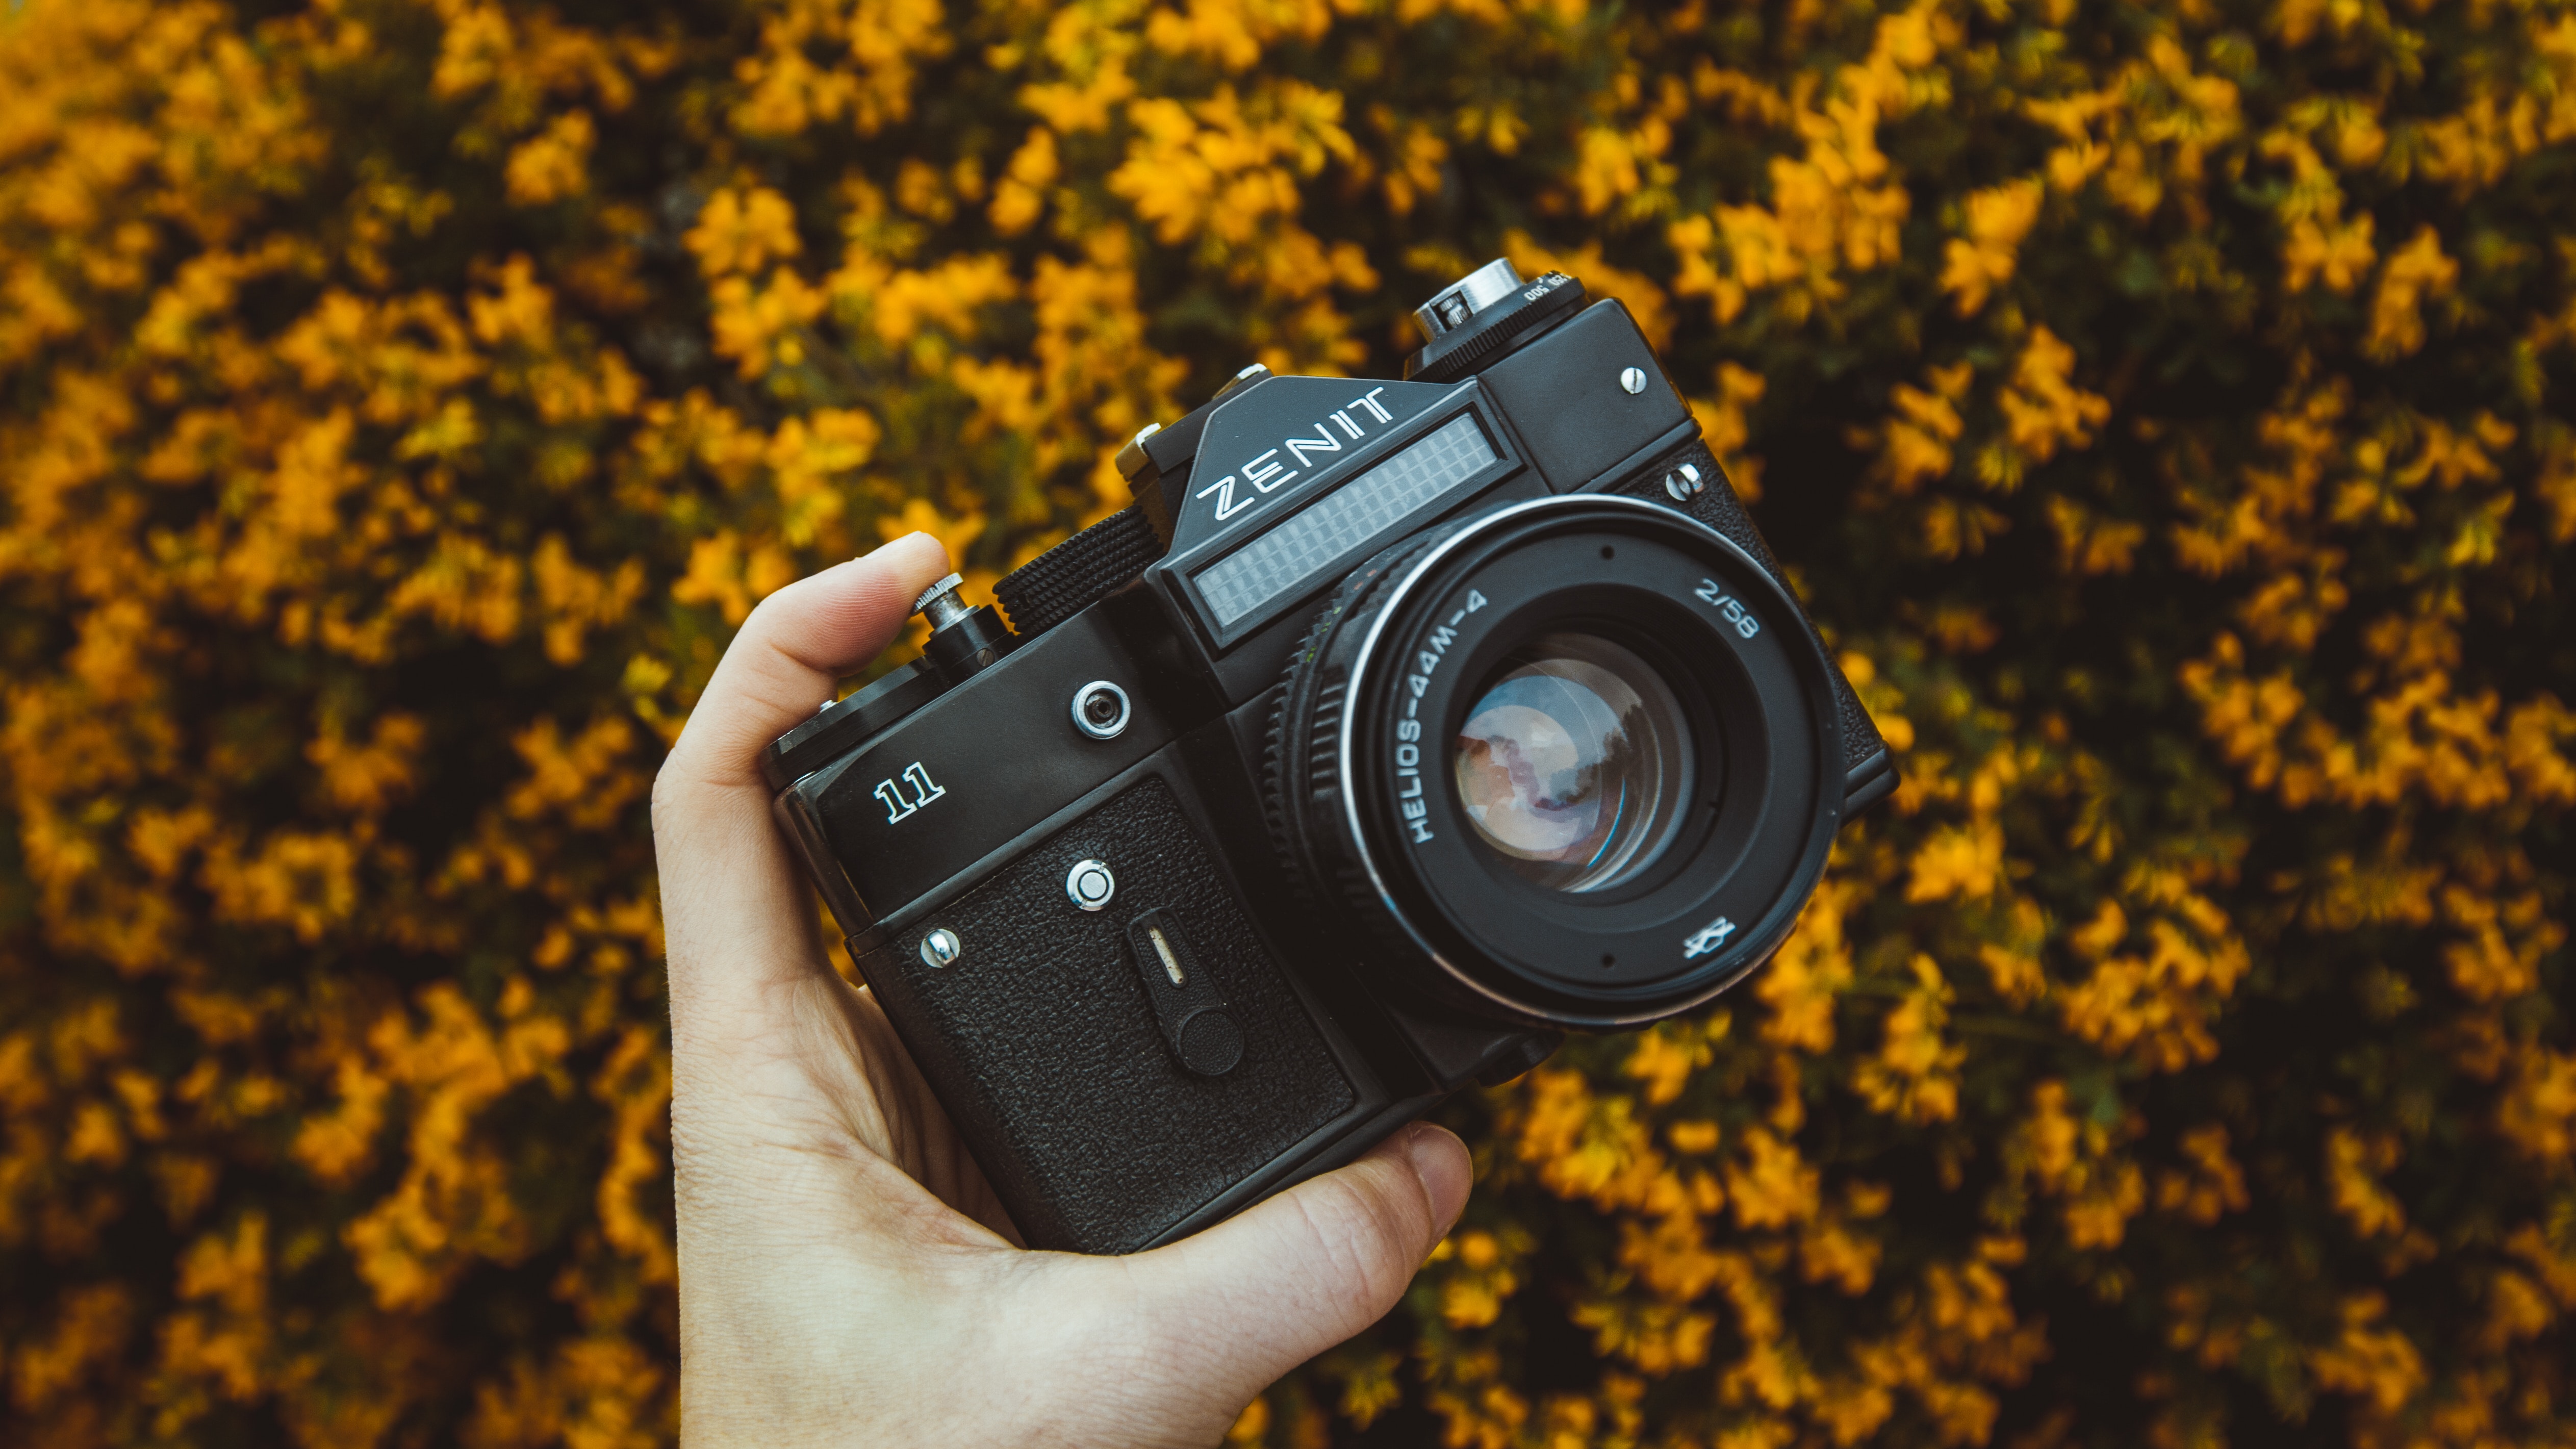
camera, camera lens, cameras optics, camera accessory, Point and shoot camera, digital camera, lens, photograph, mirrorless interchangeable lens camera, single lens reflex camera, reflex camera, digital slr, photography, macro photography, film camera, stock photography, photographer, tree, flash, plant, flash photography, shutter